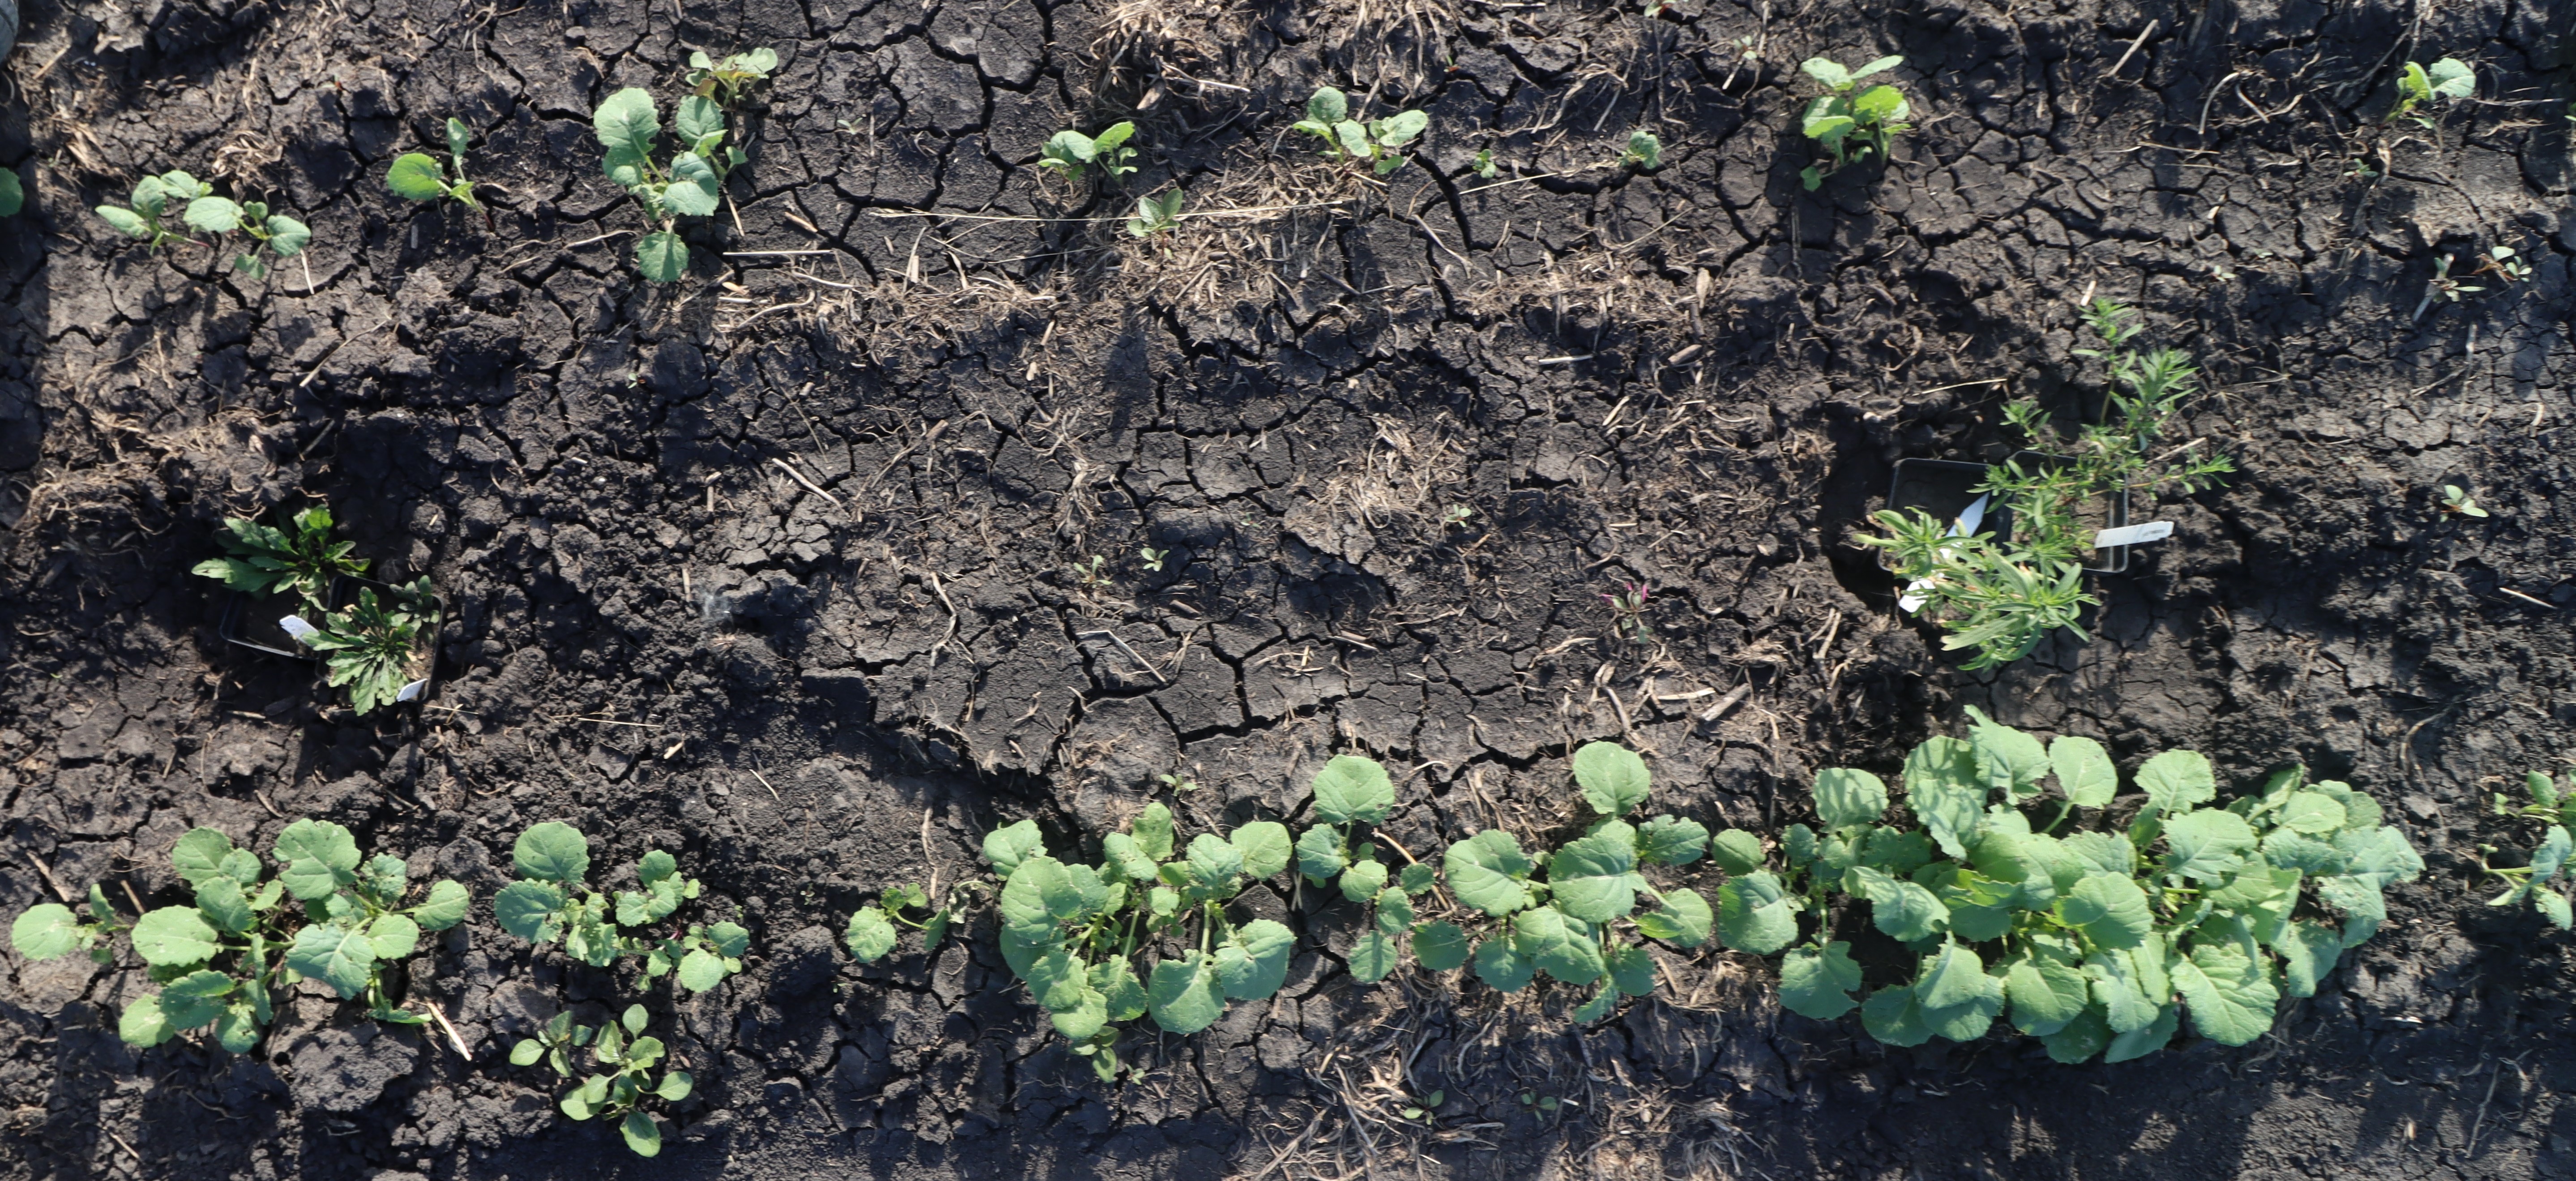
Crop: Canola
Objects: Horseweed, Horseweed, Kochia, Kochia, Canola, Canola, Canola, Canola, Canola, Canola, Canola, Canola, Canola, Canola, Canola, Canola, Canola, Canola, Canola, Canola, Canola, Canola, Canola, Canola, Canola, Canola